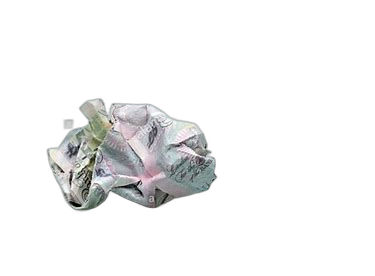
Waste category: paper